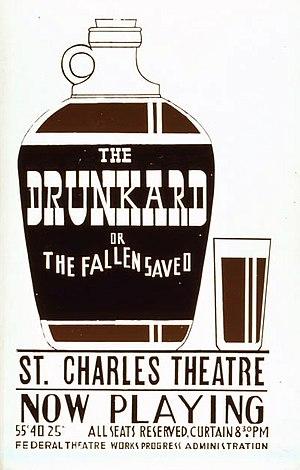
The Drunkard; or, The Fallen Saved est une pièce de théâtre américaine de tempérance représentée pour la première fois le 12 février 1844. Ce mélodrame en cinq actes fut peut-être la pièce la plus populaire aux États-Unis jusqu'à l'adaptation théâtrale de La Case de l'Oncle Tom en 1853. A New York, Barnum en donna plus de 100 représentations dans son Barnum's American Museum. C'est une des premières pièces de tempérance et la plus populaire jusqu'à celle de T. S. Arthur Ten Nights in a Bar-Room en 1858.